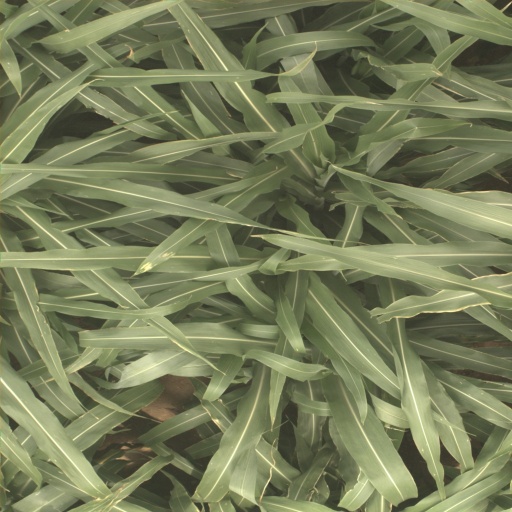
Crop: sorghum